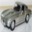
Label: automobile